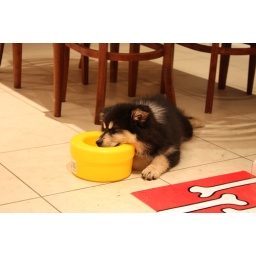
Ahsoka falls asleep with her head in the water bowl